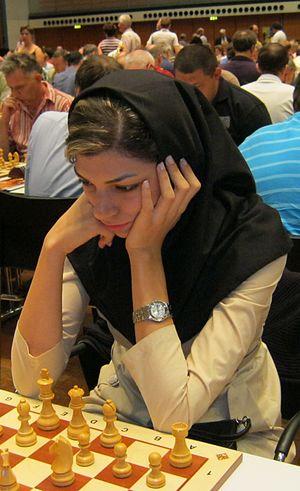
Atousa Pourkashiyan est une joueuse d'échecs iranienne née le 16 mai 1988 à Téhéran. Six fois championne d'Iran, elle a obtenu le titre de grand maître international féminin en 2009. Championne du monde des moins de 12 ans en 2000, elle a remporté le championnat d'Asie d'échecs féminin en 2010 et la médaille d'argent lors du championnat d'Asie de 2014.